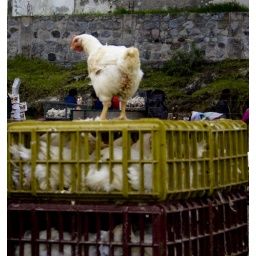
At the Saturday animal market in Otavalo. There were boxes and boxes of chickens like this.